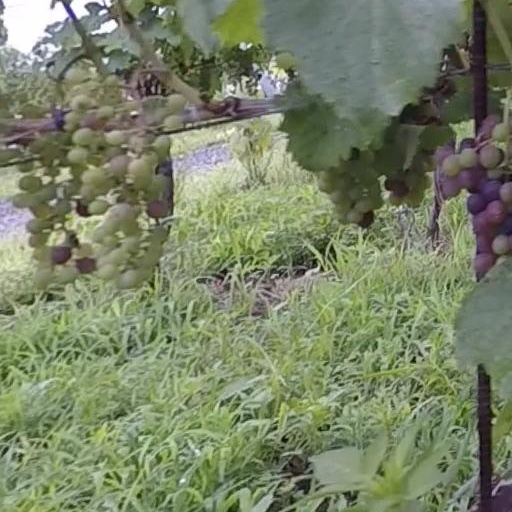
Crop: grape